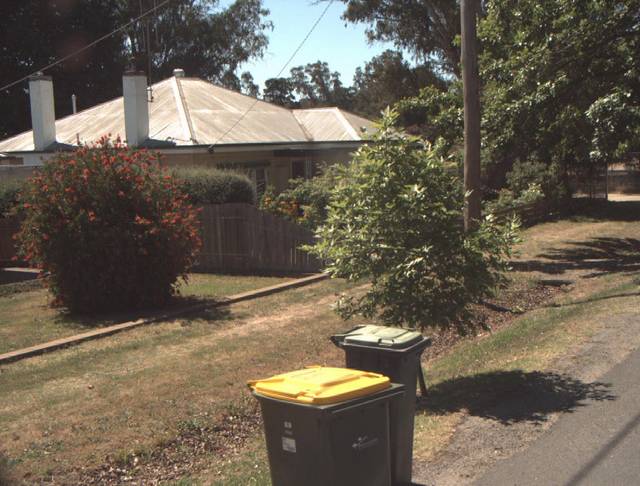
Region: Australia
Coordinates: -37.053, 144.219